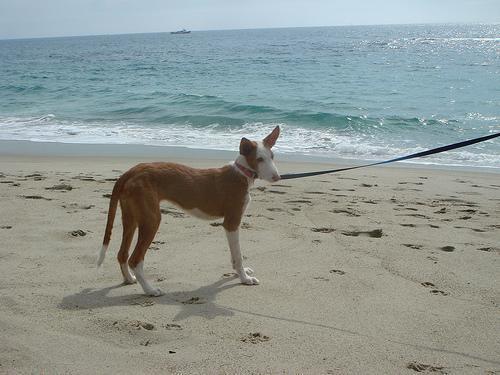
Ibizan_hound